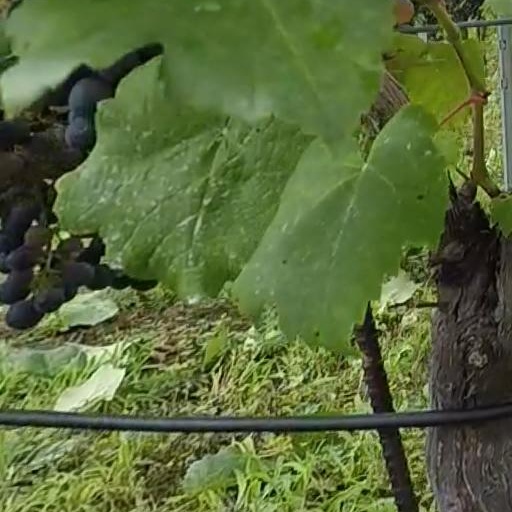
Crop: grape